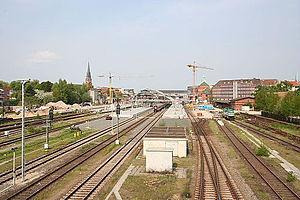
La gare centrale de Lübeck est une gare ferroviaire allemande, située au centre de la ville de Lübeck dans le land de Schleswig-Holstein.